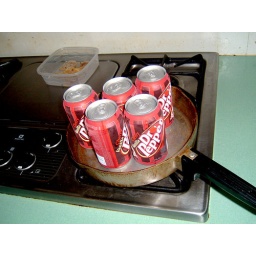
I was cleaning out the fridge and happened to place my dp in the pan sitting on the stove